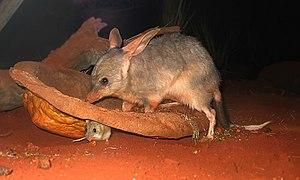
Macrotis lagotis, appelé en français bilby, bandicoot lapin ou grand bandicoot lapin, est une espèce de marsupiaux du désert. Il doit son nom à un langage aborigène : le Yuwaalaraay et signifie « rat à long nez ».
Notomys alexis est une espèce de rongeur de la famille des Muridae.